French corvette Forfait

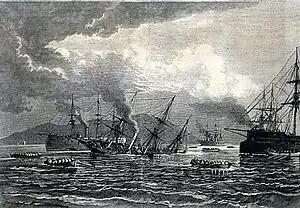
An artist's impression of "Forfait" sinking in the Tyrrhenian Sea on 21 July 1875, drawn around the time of the sinking.

Early in her career, "Forfait" actively supported the French intervention in Mexico by transporting troops and equipment to Veracruz, Mexico, and landing a shore party to assist in the capture of Tuxpan, Mexico, in 1864. Later in the 1860s she operated in Southeast Asia and the Pacific Ocean and conducted hydrographic surveys off the northwest coast of Borneo. By 1872 she was based at Toulon, France, and operating with the French Navy's Mediterranean Squadron.